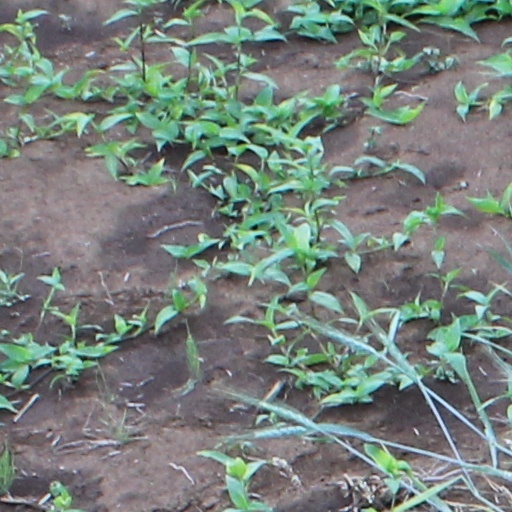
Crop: wheat